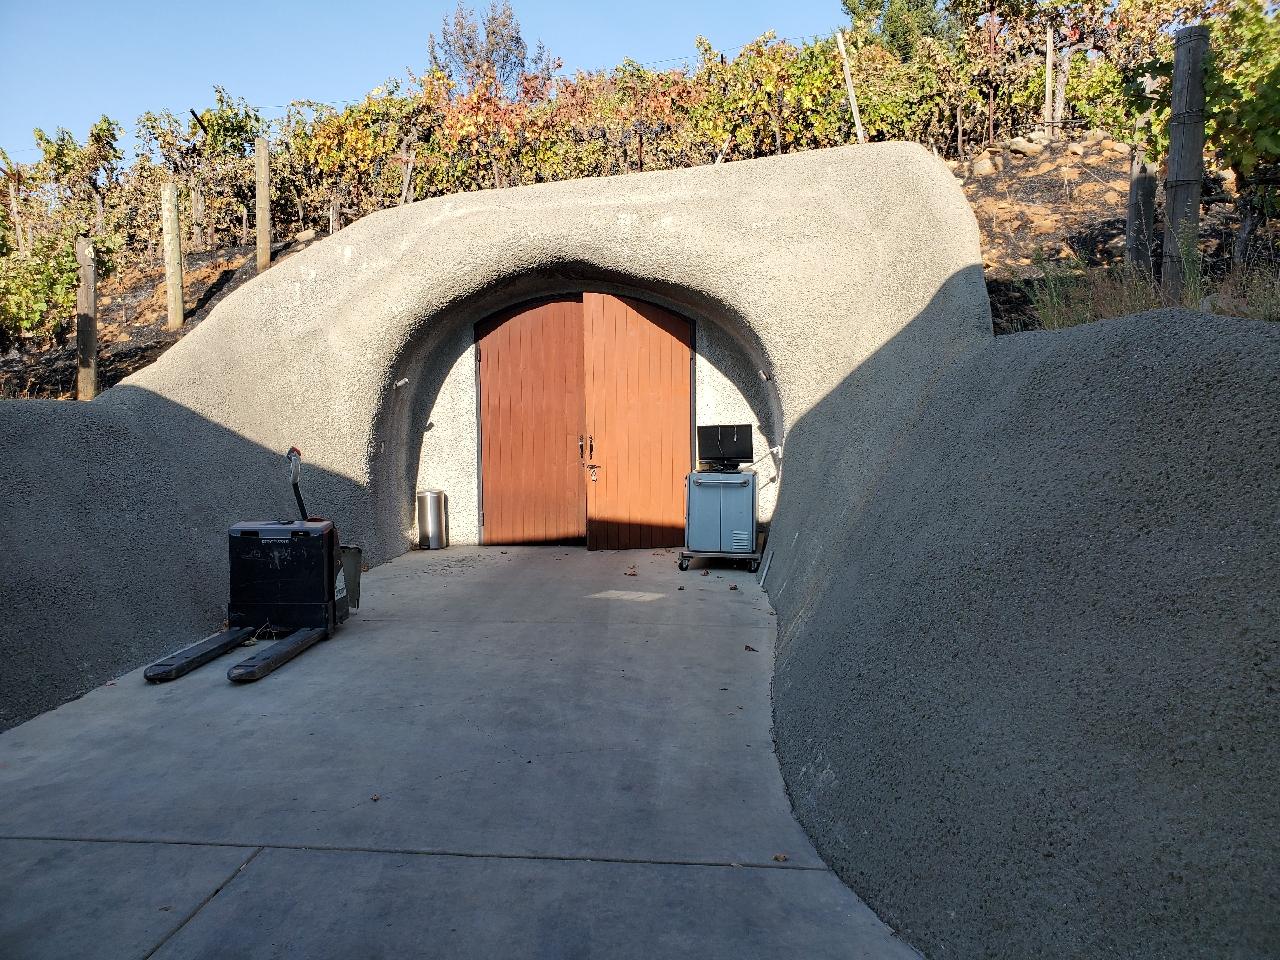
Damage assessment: no_damage